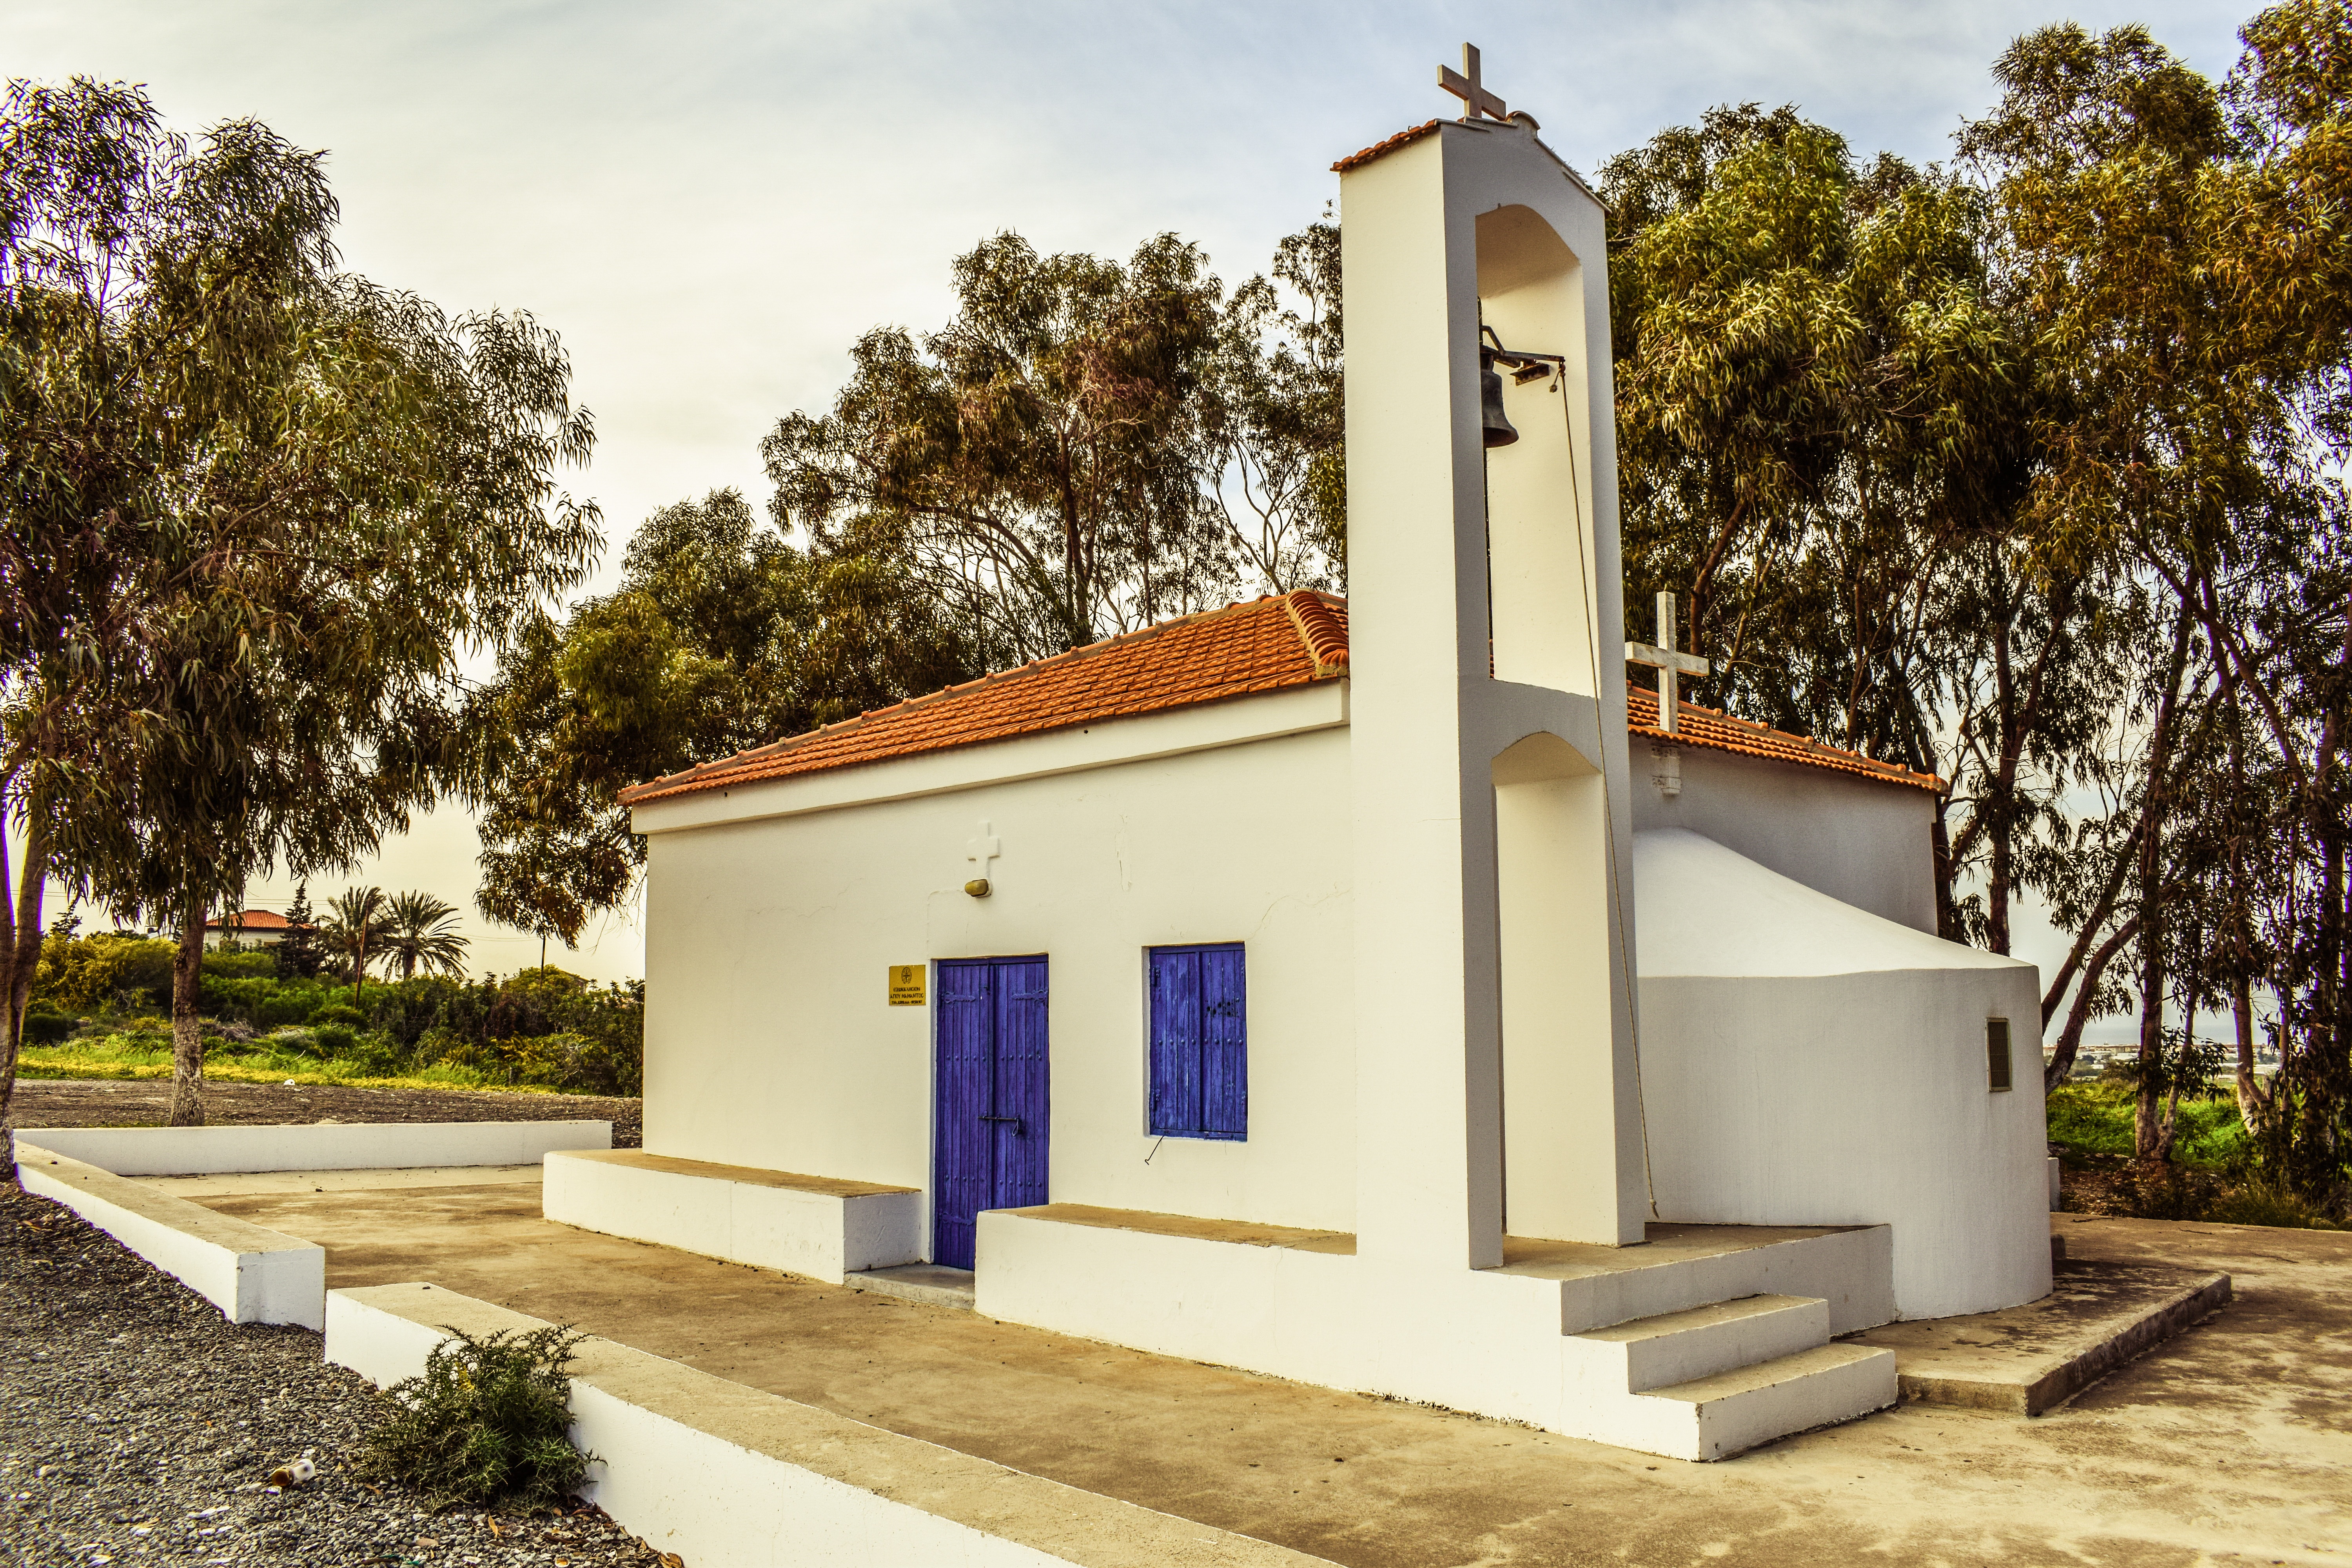
architecture, villa, house, building, home, cottage, religion, facade, property, church, chapel, place of worship, christianity, orthodox, estate, cyprus, hacienda, paralimni, ayios mamas